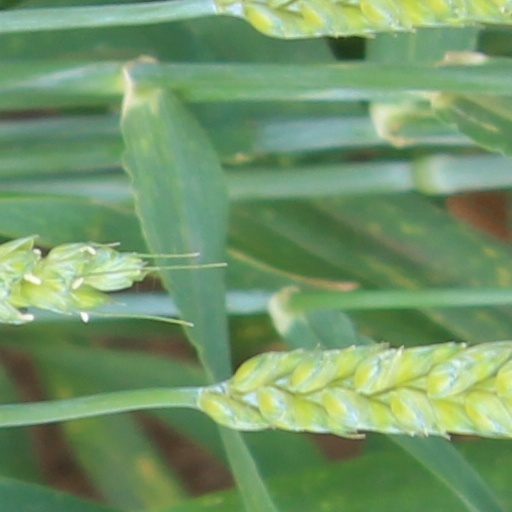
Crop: wheat